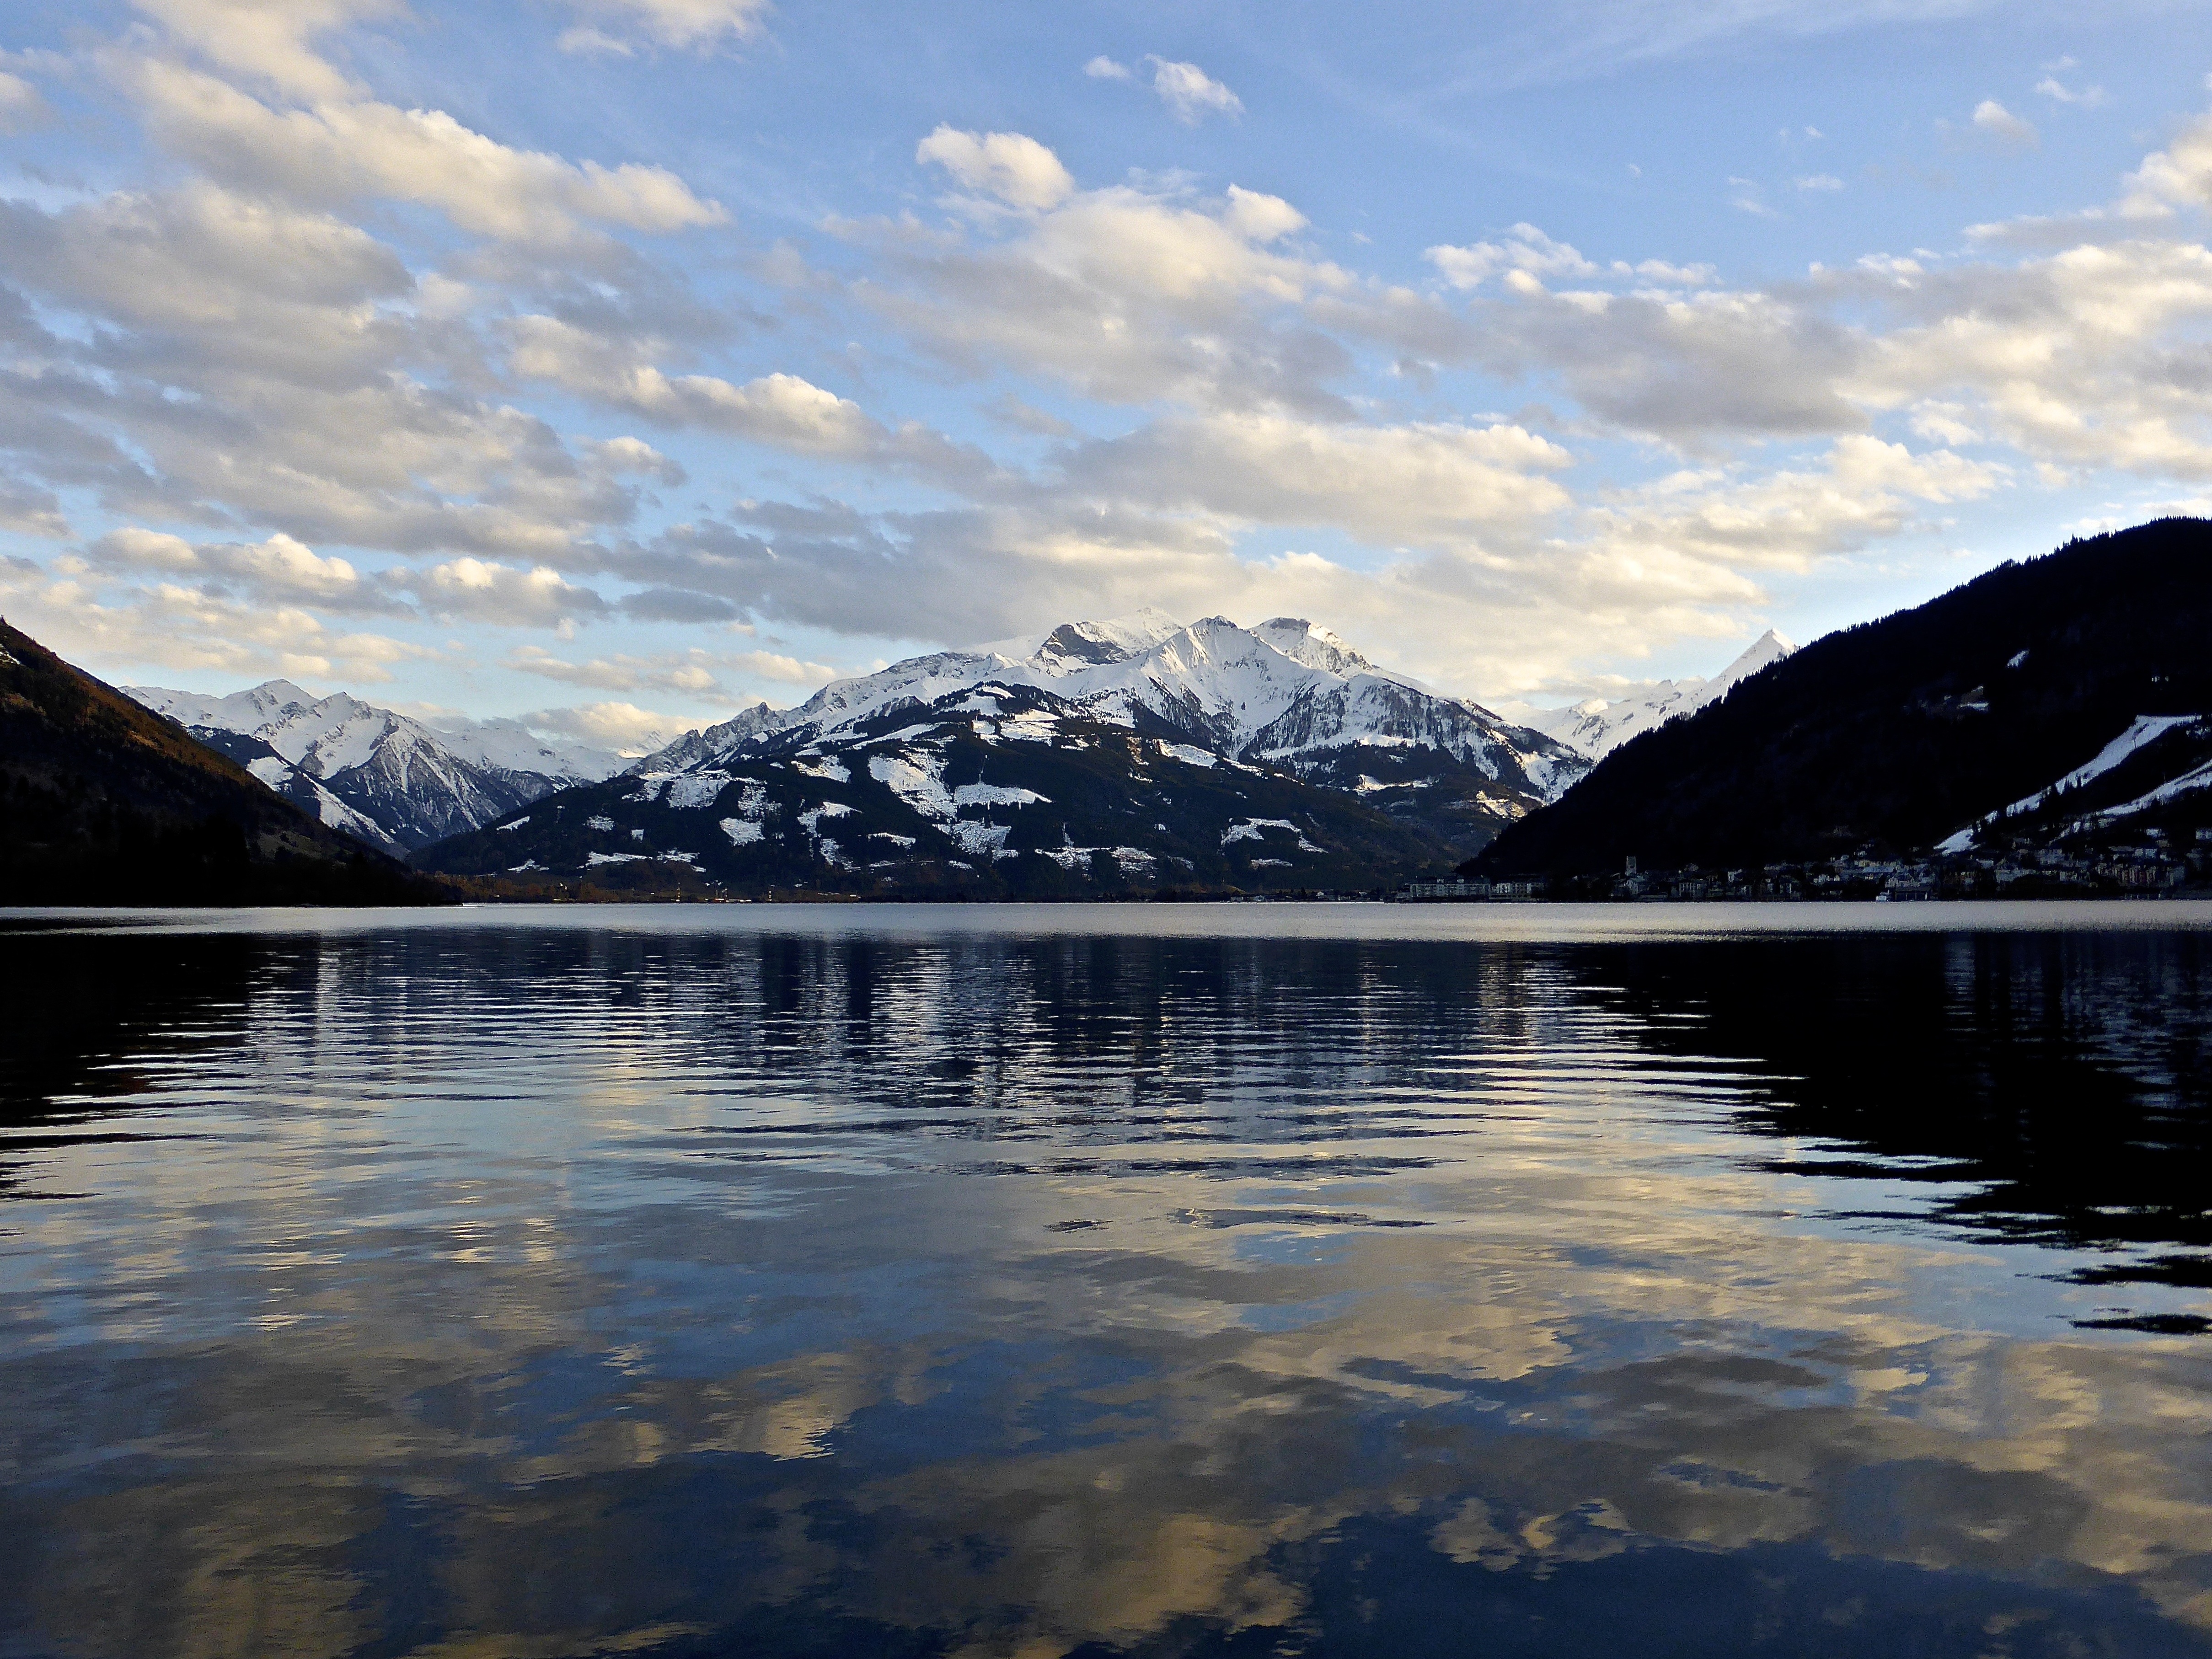
landscape, sea, water, mountain, snow, cloud, sky, morning, lake, view, mountain range, solitude, dusk, reflection, tranquil, peaceful, blue, fjord, reservoir, highland, body of water, mountains, quiet, loch, landform, mountainous landforms, glacial landform, zeller see, zell am see